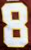
Number: 8